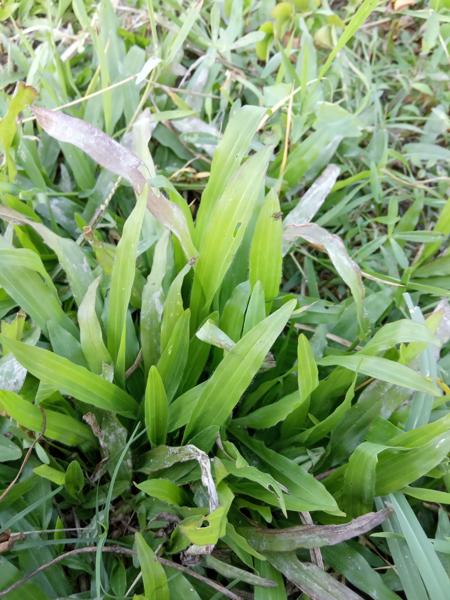
Weed species: Paspalum scrobiculatum